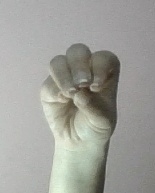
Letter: ha